Auckland Mounted Rifles Regiment

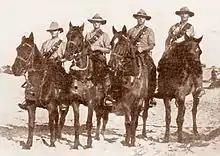
A typical four-man section of the Auckland Mounted Rifles

At 06:00, the regiment crossed the border into Palestine. Moving out of the desert, the firmer ground made it easier for horse and wheeled transport. Forty-five minutes later, the regiment was located behind a ridge line observing the Turkish defences, which consisted of trenches and redoubts, with a good field of fire to their front. At 09:00 the brigade was ordered to move around to attack the position from the right flank, while covering the area north to the Mediterranean Sea. At 09:30 the attack started. Galloping forward for about , the regiment was subjected to Turkish artillery fire. When they got within from the Turkish lines, they dismounted and advanced on foot with the 3rd and 4th Squadrons leading and the 11th Squadron in reserve. On the right were the Canterbury Mounted Rifles, on the left the 1st Light Horse Brigade; the Wellington Mounted Rifles were the brigade reserve. At midday, the complete brigade attacked the Green Knoll redoubt. The 3rd Squadron, unable to make any progress, held its position while the 11th Squadron moved around to the right of the 4th Squadron. By 15:00 the 3rd Squadron was able to move forward again and at 16:00 the regiment was preparing to charge the position. Then the division received word that Turkish reinforcements were approaching. That and the loss of daylight convinced Major-General Harry Chauvel, commanding the division, to order a withdrawal. However, the order never reached the brigade, which had fixed bayonets and charged the remaining to the Turkish trenches. They captured the first trench line, and the defenders started to surrender. Seeing what was happening, the remainder of the division returned to assist and the position was captured. The regiment's casualties for the battle were seven dead and forty-one wounded.